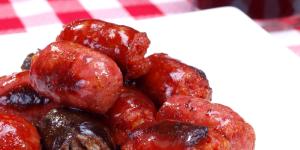
chorizos al vino